Leros

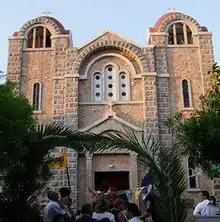
The church of Agia Marina

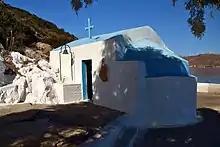
Agios Georgios Drymona

During the Byzantine era, the island was incorporated into the Theme of Samos. During the thirteenth century, the island was occupied by the Genoese and then by the Venetians. In the year 1309, the Knights of St John seized and fortified Leros. In 1505, the Ottoman Admiral Kemal Reis, with three galleys and seventeen other warships, besieged the castle but could not capture it. The operation was repeated in 1508 with more ships, but again nothing was achieved.